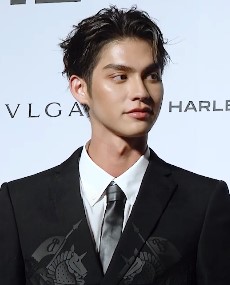
วชิรวิชญ์ ชีวอารี

| name = วชิรวิชญ์ ชีวอารี
| image = BVC18.jpg
| image_size = 220px
| caption = ไบรท์ ในปีพ.ศ. 2567
| birth_name = กุลธร ชีวอารี
| birth_place = จังหวัดนครปฐม
| alma_mater = มหาวิทยาลัยกรุงเทพ
| signature = Signature of Bright Vachirawit Chivaaree.svg
| module = กล่องข้อมูล นักแสดง|embed=yes
| years_active = พ.ศ. 2556–ปัจจุบัน
| agency = Cloud9 Entertainment
| สุพรรณหงส์ =
| ชมรมวิจารณ์บันเทิง =
| โทรทัศน์ทองคำ =
| นาฏราช = เพลงละครยอดเยี่ยมพ.ศ. 2563 – คั่นกู
| เมขลา = มณีเมขลาดาราชายมหานิยมมหาชน พ.ศ. 2564 – F4 Thailand: หัวใจรักสี่ดวงดาว มณีเมขลาซุปเปอร์สตาร์เจ้าเสน่ห์พ.ศ. 2565
| คมชัดลึก อวอร์ด = นักเเสดงชายยอดนิยมพ.ศ. 2565
| module2 = Infobox musical artist
| embed = yes
| years_active = พ.ศ. 2563–ปัจจุบัน
วชิรวิชญ์ ชีวอารี (เกิด 27 ธันวาคม พ.ศ. 2540) ชื่อเล่น ไบร์ท เป็นนักแสดง นักร้อง นายแบบ พิธีกรชาวไทย มีเชื้อสายไทย-จีน-อเมริกัน มีชื่อเสียงจากการรับบท เธอ ฟอร์ แคช สินเชื่อ..รักแลกเงิน|"เธอ ฟอร์ แคช สินเชื่อ..รักแลกเงิน", "เพราะเราคู่กัน|เพราะเราคู่กัน 2gether The Series" และบท "ธาม" จากซีรีส์เรื่อง "หัวใจรักสี่ดวงดาว|F4 Thailand: หัวใจรักสี่ดวงดาว"​ เขาเป็นหนึ่งในศิลปินที่มีผู้ติดตามมากที่สุดในโซเชียลมีเดียจาก ประเทศไทย เขาเป็นผู้ก่อตั้งสินค้า ":en:ASTRO Stuffs|ASTRO Stuffs" และเอเจนซี่ "Cloud9 Entertainment". เขาได้รับรายชื่ออยู่ใน Forbes 30 Under 30 ภายใต้หมวดความบันเทิงและกีฬาแห่งเอเชียในปี 2567.
==วัยเด็กและการศึกษา==
วชิรวิชญ์ ชีวอารี ชื่อเดิม"กุลธร ชีวอารี" มีเชื้อสายอเมริกันจากคุณปู่ และเชื้อสายจีนจากคุณตา ส่วนคุณย่าและคุณยายเป็นคนไทย สำเร็จการศึกษาระดับชั้นประถมศึกษาจากโรงเรียนอนุบาลสุธีธร จังหวัดนครปฐม ระดับชั้นมัธยมศึกษาตอนต้นจากโรงเรียนสวนกุหลาบวิทยาลัย และระดับชั้นมัธยมศึกษาตอนปลายจากโรงเรียนเตรียมอุดมศึกษา เคยเข้าศึกษาในโครงการหลักสูตรวิศวกรรมศาสตร์ ภาคภาษาอังกฤษ (TEPE) คณะวิศวกรรมศาสตร์ มหาวิทยาลัยธรรมศาสตร์ และได้ย้ายไปศึกษาอยู่ที่มหาวิทยาลัยกรุงเทพ สาขา Marketing (หลักสูตรนานาชาติ) (Bangkok University International หรือ BUI) วชิรวิชญ์สำเร็จการศึกษาจากมหาวิทยาลัยกรุงเทพในปี 2564 โดยมีกำหนดการเข้ารับปริญญาในเดือนธันวาคม 2565
==งานพิธีกร==
เมื่อปี 2556 ถึงปี 2558, วชิรวิชญ์เริ่มเข้าสู่วงการบันเทิงจากการเป็นพิธีกรรุ่นที่ 6 ในรายการ "สตรอเบอรี่ครับเค้ก" ทางช่อง 3. หลังจากเซ็นสัญญากับ จีเอ็มเอ็มทีวี ปี พ.ศ. 2562 เขาได้เข้าเป็นหนึ่งในพิธีกรรายการ โตแล้ว ทางช่อง GMM25 ตั้งแต่ตอนที่ 135 เป็นต้นมาจนกระทั่งจบซีซั่น ปี 2563 ปลายปี 2563 วชิรวิชญ์ กลับมาเป็นพิธีกรรายการ โตแล้ว ซีซั่น 2 ในชื่อ โตแล้วเป็นคนทุกที่
== วงการบันเทิง ==
ในปี 2556 วชิรวิชญ์ เริ่มมีผลงานการแสดงครั้งแรก พร้อมกับงาน "สตรอเบอรี่ครับเค้ก" ที่เปิดตัวด้วยละครสั้นของเหล่าพิธีกรในชุด "The Beginning" วชิรวิชญ์มาในเรื่องที่ 3 รักร้อยเมตร สร้างโดย ดวงมาลีมณีจันทร์ ร่วมกับ นาดาวบางกอก นำแสดงโดย วชิรวิชญ์ และ ธัญญาภรณ์ เลาหมนตรี จากนั้นเขาได้มีผลงานการแสดงหลากหลายทั้งในละครทีวี ภาพยนตร์ และมิวสิควิดีโอ ได้แก่ บันทึกกรรม ตอน ยอดมนุษย์ธรรมดา เฮฮาเมียนาวี และ "Social Death Vote" ทางช่อง 3 และ "I Sea U" ฉันรักทะเล…ที่มีเธอ ทางช่อง True4U จนกระทั่งในปีพ.ศ. 2561 วชิรวิชญ์ได้ออดิชั่นเข้าร่วมโครงการ GMM25 New Face 2018 และเป็น 1 ใน 8 คนที่ผ่านการคัดเลือกจากผู้สมัครมากว่าหมื่นคน ภายหลังจึงได้เซ็นสัญญาเข้าเป็นนักแสดงในสังกัดจีเอ็มเอ็มทีวี เขาประเดิมงานแรกโดยการนักแสดงในซีรีส์ชุด "Love Song Love Series" ตอนเราและนาย ปีพ.ศ. 2562 วชิรวิชญ์มีผลงานบทรองในละคร ก่อนอรุณจะรุ่ง และเริ่มเป็นที่สนใจจากการรับบทพระเอกวัยเด็กในเรื่อง รักฉุดใจนายฉุกเฉิน My Ambulance ทางช่อง ONE31
ในปี 2563 วชิรวิชญ์กลายเป็นนักแสดงมีชื่อเสียงจากการได้รับบท "สารวัตร" คู่กับ เมธวิน โอภาสเอี่ยมขจร ในซีรีส์ "เพราะเราคู่กัน" ที่ประสบความสำเร็จทำยอดวิวอันดับ 1 บน LINETV ในครึ่งปีแรก และยังประสบความสำเร็จในต่างประเทศด้วย จากความสำเร็จของเพราะเราคู่กัน ทำให้เขาได้กลับมารับบท "สารวัตร" อีกครั้งในซีรีส์ เพราะเรา(ยัง)คู่กัน ออกอากาศวันที่ 14 สิงหาคม วชิรวิชญ์ ชีวอารี กลับมารับบท "สารวัตร" อีกครั้งในภาพยนตร์ เพราะเราคู่กัน The Movie โดยมีกำหนดเข้าฉายในวันที่ 22 เมษายน พ.ศ. 2564 แต่เนื่องจากสถานการณ์โควิด-19 ที่ระบาดในช่วงนั้น จึงต้องเลื่อนกำหนดฉายออกไป และเข้าฉายจริงเมื่อวันที่ 11 พฤศจิกายน 2564
ในปี 2564 วชิรวิชญ์ ได้รับบทนำคู่กับ ต้นตะวัน ตันติเวชกุล ในเรื่อง "F4 Thailand: Boys Over Flowers" หัวใจรักสี่ดวงดาว ผลงานรีเมคสร้างจากหนังสือการ์ตูนญี่ปุ่นชื่อดังเรื่อง Hana Yori Dango ที่ได้รับการถ่ายทอดเป็นซีรีส์ฮิตมาแล้วทั่วเอเชีย เวอร์ชันไทย โดยออกอากาศทุกวันเสาร์ เวลา 20:30 น ทางช่อง GMM25 และออกอากาศตอนแรกในวันที่ 18 ธันวาคม พ.ศ. 2564 โดยทาง GMMTV ได้จัดงาน “F4 Thailand: หัวใจรักสี่ดวงดาว Boys Over Flowers First Premiere" ให้แฟนๆ ผู้โชคดีเข้าร่วมชมซีรีส์ตอนแรกไปพร้อมกับทีมนักแสดงนำและผู้กำกับ ณ โรงภาพยนตร์ SF World Cinema เซ็นทรัลเวิลด์ ฟินขั้นสุด!!! “ไบร์ท, วิน, ดิว, นานิ, ตู, พรีม” นำทีมแฟนๆ ดูตอนแรก ในงาน “F4 THAILAND : หัวใจรักสี่ดวงดาว Boys Over Flowers First Premiere” สร้างปรากฏการณ์ดังกระหึ่มโซเชียลทั่วโลก Gmmgrammy
ในปี 2565 วชิรวิชญ์ ได้รับบทนำคู่กับ ดาวิกา โฮร์เน่ ในเรื่อง คืนนับดาว ออกอากาศทางช่อง GMM25 และได้รับบทนำเป็น "โต้ง" หนุ่มนักดนตรี คู่กับ กัญญาวีร์ สองเมือง ในซีรีส์เรื่อง "Good Old Days" ร้านซื้อขายความทรงจำ ตอนที่ 4 Our Soundtrack (Episodes ที่ 7 และ 8) ฉายครั้งแรกผ่านช่องทางสตรีมมิง Disney+ Hotstar ก่อนจะนำมาออกอากาศอีกครั้งทางช่อง GMM25 ในภายหลัง
ในปี 2567 วชิรวิชญ์ จะมีโปรเจคท์ภาพยนตร์เรื่อง ""The Interest ผ่อนรักนอกระบบ"" คู่กับ ญาญ่า อุรัสยา เสปอร์บันด์ กำกับโดย วาสุเทพ เกตุเพ็ชร์ จาก ภาพดีทวีสุข โดยได้มีการเปิดตัวโปรเจคท์เป็นครั้งรกในงาน “GMMTV 2023: Diversely Yours” เมื่อ 22 พฤศจิกายน 2565 นับเป็นงานชิ้นสุดท้ายของเขาในฐานะศิลปินนักแสดงในสังกัดจีเอ็มเอ็มทีวี
== ธุรกิจส่วนตัว ==
วันที่ 29 พฤษภาคม พ.ศ. 2563 วชิรวิชญ์ได้เปิดตัวแบรนด์สินค้าของตนเอง ภายใต้ชื่อ "Astro Stuffs"
*
*
*
เพราะในเดือนสิงหาคม 2566 วชิรวิชญ์ได้ให้สัมภาษณ์ว่าหมดสัญญากับต้นสังกัดอย่างจีเอ็มเอ็มทีวีเป็นที่เรียบร้อยแล้วโดยเขาได้ให้เหตุผลว่าขอลุยทำบริษัทของตัวเอง มองอายุยังน้อย ยังมีไฟ นอกจากเป็นศิลปินก็อยากมีธุรกิจของตัวเองด้วย ขอบินเดี่ยว 'ไบร์ท วชิรวิชญ์' ไม่ต่อสัญญาค่ายเก่า จากนั้นในกลางเดือนกันยายน 2566 เขาได้เปิดบริษัทบริหารจัดการศิลปินของตัวเองภายใต้ชื่อ "Cloud 9 Entertainment" ซึ่งจดทะเบียนเมื่อวันที่ 16 มิถุนายน 2566 ด้วยทุนจดทะเบียน 3 ล้านบาท ฮอตสุด ไบร์ท วชิรวิชญ์ เปิดตัวค่ายใหม่ ติดเทรนด์อันดับ 1 ในชั่วข้ามคืน เปิดวาร์ป 'Cloud9Ent' ต้นสังกัดใหม่ 'ไบร์ท วชิรวิชญ์' ทุ่มทุน 3 ล้าน
วันที่ 22 เมษายน 2567 ในงานแถลงข่าวเปิดตัว เธอ ฟอร์ แคช สินเชื่อ..รักแลกเงิน|สินเชื่อ..รักแลกเงิน ไบรท์ได้ประกาศความสัมพันธ์ของเขากับนักร้อง-นักแสดงชาวไทย-จีน พรนับพัน พรเพ็ญพิพัฒน์ (เนเน่) ที่เขาพบกันเมื่อ 4 ปีที่แล้วระหว่างทำงานในวงการ
==งานเพลง==
วชิรวิชญ์มีความรักในเสียงดนตรีมาตั้งแต่เด็กเนื่องจากครอบครัวทำโรงเรียนสอนดนตรี เขาจึงสามารถเล่นเครื่องดนตรีได้ทั้ง กีต้าร์ เปียโน เบส และกลอง หลังจากได้ออดิชั่นเข้าสู่จีเอ็มเอ็มทีวี เขาได้มีการคัฟเวอร์เพลงดังลง GMM25Thailand YouTube ในชุด Song After Six จนกระทั่ง มีนาคม 2563 วชิรวิชญ์ออกซิงเกิ้ลแรกในชีวิตในสังกัด GMMTV Records เป็นเพลงประกอบละคร เพราะเราคู่กัน คือ "คั่นกู" เพลงขึ้นอันดับ 1 ชาร์ตประจำสัปดาห์ของจูกซ์ได้ และเพลง "ตกลงฉันคิดไปเองใช่ไหม" วชิรวิชญ์ ชีวอารี ได้จัดแฟนมีตติ้งครั้งแรก Global Live Fan Meeting เมื่อ 21 มิถุนายน มีผู้เข้าชมจาก 93 ประเทศทั่วโลก
ปลายเดือนกรกฎาคม วชิรวิชญ์ ออกซิงเกิ้ลเพลง With A Smile เป็นคัฟเวอร์ของวงร็อคระดับตำนานของฟิลิปปินส์ Eraserheads เพื่อเป็นเพลงละคร เพราะเรา(ยัง)คู่กัน ที่ออกอากาศในฟิลิปปินส์ ถือเป็นผลงานในต่างประเทศชิ้นแรกของเขา และมีซิงเกิ้ลคู่กับ เมธวิน ในเพลง ยังคู่กัน (Still Together) ซึ่งเป็นเพลงประกอบละคร เพราะเรา(ยัง)คู่กัน ฉบับที่ฉายในประเทศไทย
กุมภาพันธ์ 2564 วชิรวิชญ์เริ่มมีผลงานจริงจังในฐานะนักร้องโดยการฟีตเจอร์กับ F.HERO ในซิงเกิ้ลแรกเปิดค่าย High Cloud Entertainment ชื่อเพลง Sad Movie 1 เม.ย.2564 วชิรวิชญ์ร่วมงานแถลงข่าวเป็นหนึ่งใน 9 ศิลปิน GMMTV จากโปรเจกต์อัลบั้ม Boys Don't Cry
== แบรนด์แอมบาสเดอร์ ==
ในวันที่ 28 กรกฎาคม 2565 ไบร์ท วชิรวิชญ์ ชีวอารี ได้รับการแต่งตั้งเป็นแบรนด์แอมบาสเดอร์คนล่าสุดของ Burberry และเป็นแบรนด์แอมบาสเดอร์คนแรกแห่งภูมิภาคเอเชียแปซิฟิกตอนใต้อีกด้วย ตั้งแต่ที่วชิรวิชญ์ประสบความสำเร็จอย่างสูงในปี 2563 เรามักเห็นเขาถ่ายแบบให้กับ Burberry รวมถึงสวมใส่ชุดของ Burberry ออกงานสำคัญต่างๆ เสมอ โดยเฉพาะในงานประกาศรางวัลที่เขาเข้าร่วมรับรางวัล วชิรวิชญ์ เริ่มมีโปรเจกต์กับ Burberry ในช่วงปลายปี 2563 โดยเป็น 1 ใน 4 ตัวแทนคนรุ่นใหม่ที่ได้รับการคัดเลือกจาก Burberry ให้ร่วมถ่ายทอดอัตลักษณ์ของตนผ่านเทรนช์โค้ตของ Burberry ร่วมกับ เอเลนอร์ ลี (Eleanor Lee) นักแสดงชาวสิงคโปร์, อฟา แอนฟา (Afa Annfa) นักทัศนศิลป์และผู้วาดภาพประกอบจากฮ่องกง, และ เยลโล่ (YELLOW) นักดนตรีอันเดอร์กราวด์จากไต้หวัน*
*
ในปี 2564 วชิรวิชญ์ได้ร่วมโปรเจกต์เพื่อนำเสนอกระเป๋ารุ่น Olympia ให้แก่ Burberry รวมถึงเข้าร่วมนำเสนอแฟชั่นเปิดตัว คอลเล็กชั่น Burberry TB Summer Monogram 2021 ร่วมกับดาราศิลปินในไทยอื่นๆ เมื่อ Burberry เข้ามา Takeover Pina Wake Surf Club ในประเทศไทย ในช่วงต้นเดือนกรกฎาคม 2565 วชิรวิชญ์ได้เข้าร่วมโปรเจกต์สุดพิเศษกับ Burberry ซึ่งนอกจากเขาจะเป็นนายแบบให้กับแบรนด์แล้ว เขายังได้ทำหน้าที่เป็นช่างภาพพิเศษเพื่อถ่ายทอดกระเป๋ารุ่น Lola ให้แบรนด์อีกด้วย นอกจากนี้ วชิรวิชญ์ ยังได้รับเชิญให้เข้าร่วมฉลองในงาน Burberry TB Summer Monogram Takeover ที่ Tanjong Beach Club ที่เกาะเซนโตซา ประเทศสิงคโปร์ ในวันที่ 14 กรกฎาคม 2565 พร้อมดาราศิลปินไทยอีกหลายท่าน ก่อนจะได้รับการประกาศแต่งตั้งเป็นแบรนด์แอมบาสเดอร์ ในวันที่ 28 กรกฎาคม 2565
*
*
นอกจาก Burberry แล้ว วชิรวิชญ์ ยังเป็นแบรนด์แอมบาสเดอร์ของ ทรู คอร์ปอเรชั่น, สปาช่า สลิมมิ่ง เซ็นเตอร์,References :
*
* อาดิดาส ประเทศไทย, Calvin Klein, ซัมซุง ประเทศไทย สำหรับโทรศัพท์มือถือ Galaxy A series, บัตรเครดิตธนาคารกรุงเทพ กลุ่มเดอะมอลล์|เอ็ม วีซ่า และยังเป็น Friend of Kiehl's Thailand, Singapore และ Malaysia อีกด้วย
*
*
*
*
ในเดือนพฤษภาคม พ.ศ. 2567 ไบรท์สร้างประวัติศาสตร์ด้วยการเป็นศิลปินไทยคนแรกที่ได้เข้าร่วมงาน Met Gala ที่นิวยอร์ก และติดอันดับ 2 ที่ทำรายได้ให้กับ Burberry's EMV 868,000 ดอลลาร์.
== ผลงาน ==
=== ภาพยนตร์ ===
| class="wikitable plainrowheaders" border="1" style="text-align:center;"
!ปี
!ชื่อเรื่อง
!บทบาท
!! class="unsortable" |
บริษัทผู้สร้าง
!! class="unsortable" |
อ้างอิง
|-
|2559
|"เลิฟเซเฮ อยากเซย์ว่ารักเธอ"
|เต้
|บริษัท มั่งมีโปรดักชั่นส์ จำกัด
|
|-
|2561
|"0.9 Kilometers to Mile"
| ไบร์ท
| หนังสั้น ICT Silpakorn
|
|-
|2564
|"เพราะเราคู่กัน เดอะมูฟวี่"
|สารวัตร
|GMMTV​
| ลือสนั่นโซเชียล! จ่อผุดโปรเจกต์ "เพราะเราคู่กัน The Movie" สานต่อคู่จิ้น ไบร์ท-วิน
|-
|2566
|"ลุ้นรักป่วน ก๊วนแฟนเก่า (Congrats My Ex!)"
|ทิม
|Benetone FilmPrime Video
|
|-
|2567
|"สินเชื่อ..รักแลกเงิน (The Interest)"
|โบ้
|GMMTV
|
|
=== ละคร/ซีรีส์ ===
| class="wikitable plainrowheaders" border="1" style="text-align:center;"
!ปี
!ชื่อเรื่อง
!บทบาท
! class="unsortable" |หมายเหตุ
! class="unsortable" |
ออกอากาศ
! scope="col" style="width:1em;" class="unsortable" |อ้างอิง
|-
|2556
| "The Beginning ตอน รักร้อยเมตร (Run Lover Run!!!)"
|ไบร์ท|| Main Role (ตอนที่.3:Story 2) || rowspan="2" |ช่อง 3
| style="text-align: center;" |
|-
|2557
| "บันทึกกรรม ตอน ยอดมนุษย์ธรรมดา
|เต่า"|| Guest Role
| style="text-align: center;" |
|-
|2560
| "รูปทอง"
|เอกรัตน์|| Guest Role (ตอนที่.6) || GMM25​
| style="text-align: center;" |
|-
| rowspan="6" |2561
| ":en:I Sea U (Thai TV series) | I Sea U ฉันรักทะเล…ที่มีเธอ"
|ปีเตอร์|| Main Role || ทรูโฟร์ยู|True4U​,TrueID
| style="text-align: center;" |
|-
| "Love Songs Love Series ตอน เราและนาย"
|ไบร์ท|| Main Role || GMM25​
| style="text-align: center;" |
|-
| ":it:Social Death Vote | Social Death Vote"
|เดย์ || Support Role
(ตอนที่:4-6)
| ช่อง 3 เอสดี, Line TV​
| style="text-align: center;" |
|-
| "Love Songs Love Series ตอน จะรักหรือจะร้าย"
|เต๋อ|| Main Role || rowspan="2" |GMM25​
| style="text-align: center;" |
|-
| "Love Songs Love Series ตอน ก็เคยสัญญา"
|เคน|| Support Role
| style="text-align: center;" |
|-
| "ยุทธการปราบนางมาร"
|ตัวโน้ต|| Guest Role ((ตอนที่.8) || GMM25​, วิว|Viu​
| style="text-align: center;" |
|-
| rowspan="3" |2562
| "ก่อนอรุณจะรุ่ง"
|อโณทัย (ตอนโต)|| Support Role (ตอนที่ 14 ถึงตอนจบ) || GMM25​
| style="text-align: center;" |
|-
| "My Ambulance รักฉุดใจนายฉุกเฉิน"
|หมอเป้ง (ตอนวัยรุ่น)|| Guest Role ((ตอนที่:1,3) || ONE 31​, Line TV​, Netflix​
| style="text-align: center;" |
|-
| "เฮฮาเมียนาวี"
|พลทหารไบร์ท|| Support Role || ช่อง 3 HD​
| style="text-align: center;" |
|-
| rowspan="2" |2563
| "เพราะเราคู่กัน 2gether The Series"
|สารวัตร|| Main Role || GMM25​, Line TV , Netflix
| style="text-align: center;" |
|-
|"เพราะเรา(ยัง)คู่กัน|เพราะเรา(ยัง)คู่กัน Still 2gether"
|สารวัตร
|Main Role
|GMM25​
| style="text-align: center;" |
|-
| rowspan="2" |2564
|"In Time With You ถึงห้ามใจก็จะรัก"
|นิค
|Support Role
|เทนเซ็นต์ วิดีโอ|Tencent Video, iQIYI​, พีพีทีวี|PPTV HD 36, WeTV​, Viki
| style="text-align: center;" |
|-
| "F4 Thailand: หัวใจรักสี่ดวงดาว|F4 Thailand หัวใจรักสี่ดวงดาว : Boys Over Flowers"
|ธาม|| Main Role || rowspan="2" |GMM25​
| style="text-align: center;" |
|-
| rowspan="2" |2565
| ":en:Astrophile (TV series)|คืนนับดาว Astrophile"
|คิมหัน
|Main Role
| style="text-align: center;" |
|-
|":en:Good Old Days (Thai TV series)|Good Old Days ร้านซื้อขายความทรงจำ ตอน​ 4​: Our Soundtrack"
|Tong || Main Role|| ดิสนีย์พลัส ฮอตสตาร์|Disney+ Hotstar​, GMM25
| style="text-align: center;" |
|-
| rowspan="2" |2566
| ":en:Midnight Museum (Thai series)|Midnight Museum พิพิธภัณฑ์รัตติกาล" ตอนที่ 3
|มอธ
|Guest Role
|rowspan="2" |GMM25​
| style="text-align: center;" |
|-
|:en:Enigma (Thai TV series)|Enigma คน มนตร์ เวท ตอนที่ 4/4
|ตุลย์​
|Guest Role
|
|
=== พิธีกร & Variety shows ===
| class="wikitable sortable"
! scope="col" | ปี
! scope="col" | ชื่อเรื่อง
! scope="col" | สถานี
! scope="col" class="unsortable" | หมายเหตุ
! scope="col" class="unsortable"|อ้างอิง
|-
| 2556
| "สตรอเบอรี่ครับเค้ก"
| ช่อง 3
| Main Host
|
|-
| 2019
| "โตแล้ว" S1: ตอนที่ 135 ถึงตอนจบ
| GMM25
| Main Host
|
*
*
|-
| rowspan="5" |2564
| เพราะเราเล่นกัน
| GMMTV
| Main Host
|
|-
|ไบร์ท - วิน Inbox
| GMMTV
| Main Host
|
|-
|The Ruanguru: Indonesian Show
|Ruangguru Bimbel Online
|Guest
|
|-
|"โตแล้ว เป็นคนทุกที่" S2
| GMM25
| Main Host
|
*cite AV media |date=26 September 2020 |title=EngSub โตแล้ว...เป็นเด็กบ้านสวน ที่บางกะเจ้า โตแล้วเป็นคนทุกที่ EP.1 |publisher=GMM25Thailand |via=YouTube
*
*
|-
|CP Sausage No.1 Live Show:
|CP Brand
|Participant
|*
*
|-
| rowspan="3" | 2565
| The Wall Song: Ep.77
| Workpoint Entertainment|Workpoint Official
| Participant
|
*
*
|-
|Isuzu Max Challenge
| GMMTV
| Main Host
|
|-
| The Wall Song: Ep.107
| Workpoint Entertainment|Workpoint Official
| Participant
|
*
*
|-
| Rowspan="3"|2566
| Ploy and Bell: Ep.23
| Official Channel
| Guest
|
*
*
|-
|Sound Check: Ep.21
|One 31|One 31 Official
|Guest
|
*
*
|-
| The Wall Song: Ep.138
| Workpoint Entertainment|Workpoint Official
| Participant
|
*
*
|
== เพลง ==
=== Single ===
| class="wikitable sortable plainrowheaders"
! scope="col" |ปี ค.ศ.
! scope="col" |ชื่อเพลง
! scope="col" class"unsortable"|ค่าย
!อ้างอิง
|-
!2021
| "Move ไปไหน" (Unmovable)
| rowspan="2" |GMMTV Records
|Citation|title=Move ไปไหน (Unmovable) - BRIGHT VACHIRAWIT BOYS DON'T CRY|language=th-TH
|-
!2022
|Lost & Found
|
|-
! rowspan="4" |2023
|My Ecstasy
ร่วมกับ D. GERRARD
| rowspan="4" |Riser Music
|
|-
|มาดูแมวดำน้ำทำกับข้าวบ้านเรามั้ย (Saturday Night)
|
|-
| "I Think of You"
|
|-
|"TRY"
ร่วมกับ มัจฉา โมซิมันน์
|
|-
! rowspan="2" |2024
|"Long Run"​
|Cloud9 Entertainment
|Cite web|date=2024-04-11|title=Bright Vachirawit looks ahead in new single, 'Long Run' – listen|website=Bright Vachirawit looks ahead in new single, &#39;Long Run&#39; – listen Bandwagon Music media championing and spotlighting music in Asia.|language=en
|-
|"Sleepin' Pill"
ft. TimeThai
|Cloud9 Entertainment
|Cite web|date=2024-06-28|title=Bright Vachirawit and Timethai sing a lullaby in 'Sleepin' Pill' – listen|website=Bright Vachirawit and Timethai sing a lullaby in &#39;Sleepin&#39; Pill&#39; – listen Bandwagon Music media championing and spotlighting music in Asia.|language=en
|
=== Original Soundtrack (OST) ===
| class="wikitable sortable plainrowheaders"
! scope="col" |ปี
! scope="col" |ชื่อเพลง
! scope="col" class="unsortable"| ค่าย
! scope="col" class"unsortable"|ข้อมูล
!อ้างอิง
|-
! rowspan="7" scope="row" | 2020
| "คั่นกู" (Together)
| rowspan="2​" |GMMTV Records
| style="text-align: center;" | เพลงประกอบซีรีส์ เพราะเราคู่กัน 2gether The Series
|
|-
| "ตกลงฉันคิดไปเองใช่ไหม"(Mistaken)
| style="text-align: center;" | เพลงประกอบซีรีส์ เพราะเราคู่กัน 2gether The Series
|
|-
| "Thank You To My Silent Heroes"
| Special Olympics Thailand
| style="text-align: center;" | โปรเจกต์ขอบคุณบุคลากรทางการแพทย์ในช่วงโรคระบาดโควิด-19 โดย สมาคมกีฬาสเปเชียลโอลิมปิคแห่งประเทศไทย ร่วมกับ GMMTV
|
|-
| "With A Smile"
| Star Music Philippines
| style="text-align: center;" | เพลงประกอบซีรีส์ เพราะเรา(ยัง)คู่กัน ฉบับออกอากาศที่ประเทศฟิลิปปินส์
|Citation|title=With A Smile - Bright Vachirawit (Performance Video) The Official Themesong of “Still2gether PH”|language=th-TH
|-
| "ยังคู่กัน Still Together"
| rowspan="2" |GMMTV Records
| style="text-align: center;" | เพลงประกอบซีรีส์ เพราะเรา(ยัง)คู่กัน
|
|-
| "ตุ๊บๆจุ๊บๆOK"
| style="text-align: center;" | เพลงโฆษณามาม่าOK
|
|-
| "ขอบคุณที่ร่วมทาง"
| Special Olympics Thailand
| style="text-align: center;" | เพลงให้กำลังใจนักกีฬาสเปเชียลโอลิมปิค
|
|-
! rowspan="4" scope="row" | 2021
| "Sad Movie"F.HERO feat. BRIGHT VACHIRAWIT
| High Cloud Entertainment
|
|
|-
| "กอดที" (One Hug)
| rowspan="7" |GMMTV Records
| เพลงประกอบภาพยนตร์ เพราะเราคู่กัน The Movie
|
|-
|"Who am I"
|เพลงประกอบซีรีส์ F4 Thailand: หัวใจรักสี่ดวงดาว
|
|-
|"Shooting Star"
|เพลงประกอบซีรีส์ F4 Thailand: หัวใจรักสี่ดวงดาว
|
|-
! rowspan="4" |2022
|"Nighttime"
|GMMTV RECORDS
|
|-
|"ยอมทั้งใจ" (You Make Me Smile)
|เพลงจาก Nekko Cat Food
|
|-
|"กฎของแรงดึงดูด" (Law of Attraction)
|Love Out Loud Fan Fest 2022 Theme Song
|
|-
|"ระหว่างทาง" (Good Time)
 กัญญาวีร์ สองเมือง
|เพลงประกอบซีรีส์ Good Old Days ร้านซื้อขายความทรงจำ ตอน Our Soundtrack
|
|-
!2024
|นะหน้าทอง (Cover)
(ต้นฉบับ: ภูวศิษฐ์ อนันต์พรสิริ|โจอี้ ภูวศิษฐ์)
|GMMTV Records
|เพลงประกอบภาพยนตร์ เธอ ฟอร์ แคช สินเชื่อ..รักแลกเงิน|"เธอ ฟอร์ แคช สินเชื่อ..รักแลกเงิน"
|
|
=== Bright's Home Party concerts===
| class="wikitable"
!No.
!Date
!Venue
!Location
!Ref.
|-
|1
| 23–24 December 2023
|Queen Sirikit National Convention Center (QSNCC)
|Bangkok
| style="text-align:center;" |
|-
|2
|20–21 April 2024
|Tokyo Metropolitan Gymnasium
|Sendagaya
| style="text-align:center;" |Cite web |date=2024-04-20 |title=BRIGHT HOME PARTY in JAPAN チケットぴあチケット購入・予約 |website=t.pia.jp |language=ja
|-
|3
|9 November 2024
|Jakarta International Velodrome
|Jakarta
| style="text-align:center;" |
|
===Music festivals and concerts===
| class="wikitable sortable plainrowheaders"
! scope="col" | Year
!Date
! scope="col" | Title
!Venue
! scope="col" |Notes
! scope="col" class="unsortable" |
|-
| rowspan="4" |2020
|20 June
|Global Live Fan Meeting
|V Live
|Bright Livestream
|
|-
|17-18 October
|Live on Stage
|Union Hall
|With 2gether Cast
|
|-
|21-22 November
|Fantopia
|Impact, Muang Thong Thani
|Bright and various artists
|
|-
|5 December
|Manila Live The Virtual Fan Meet
|KTX.PH
|Bright connects
|
|-
| rowspan="3" |2021
|9 September
|1st Fan Meeting in Japan
|PIA Live Stream, Japan
|Bright connects
|
|-
|19 October
|Globe Friendship Meet
|LiveNowPH
|Bright connects
|
|-
|12 December
|11th Big Mountain Music Festival
|The Ocean Khao Yai
|Various artists
|
|-
| rowspan="5" |2022
|20 August
|Love Out Loud Fan Fest 2022
|Impact Arena
|With Perawat Sangpotirat, Prachaya Ruangroj,Jumpol Adulkittiporn, Atthaphan Phunsawat, Tawan Vihokratana, Thitipoom Techaapaikhun and Win Metawin
|
|-
|27-28 August
|GMMTV Fan Fest Live
|PIA Arena MM, Yokohama
|GMMTV artists
|
|-
|16 October
|Octopop 2022
|Rajamangala National Stadium
|Various Artists
|
|-
|12 November
|Cat Expo 9
|Wonder World Extreme Park
|Nanon x Bright
|
|-
|10 December
|Pepsi 12th Big Mountain Music Festival
|The Ocean Khao Yai
|Bright Vachirawit, Nanon Korapat Kirdpan, F. Hero and other artists
|
|-
| rowspan="12" |2023
|5 April
|Get Rising To Riser Concert
|Square A, Central World
|Riser Music artists and bands
|*
*
|-
|13 April
|Rolling Loud Music Festival
|Legend Siam, Pattaya
|F.Hero, Bright and Various Artists
|*
*
|-
|29 April
|Nang Lay 2 Beach and Party Music Festival
|Triple Tree Beach Resort, Cha-Am
|Bright Vachirawit and Nanon Korapat Kirdpan
|*
*
*
|-
|30 April
|FungThon Fest
|Sermsuk Warehouse
|Bright and Various Artists
|*
*
|-
|16 May
|Matcha Angelogy Stage
|Central World Live
|Guest Artist
|*
*
|-
|27 August
|Adolescent Live Session
|Lido Connect Hall
|Bright Vachirawit (Guest: Matcha Mosimann)
|
|-
|7 October
|Viu Scream Dates
|Union Hall
|F4 Thailand: Boys Over Flowers|F4 Thailand cast
|
|-
|22 October
|Octopop 2023
|Thunderdome Stadium
|Bright and band
|
|-
|22-23 November
|MTV Video Music Awards Japan (VMAJ) 2023
|K Arena, Yokohama
|Own Stage
|Cite web |date=2023-11-22 |title=MTV VMAJ 2023 チケットぴあチケット購入・予約 |website=t.pia.jp |language=ja
|-
|25 November
|Yes 99 Hits Festival
|Indoor Stadium, Singapore
|Own Stage
|
|-
|9 December
|Gulf Phenomenal Super Match 2023
|MCC Hall The Mall Lifestore Bangkapi
|Gulf Kanawut, F.Hero feat Bright
|
|-
|31 December
|Krist Bright Countdown Concert in Japan
|Toyosu PIT, Tokyo
|Bright Solo Stage
|
|-
| rowspan="10" |2024
|3-4 February
|กาลครั้ง 5 Tattoo Colour Fest
|Impact Arena
|Guest
|
|-
|9 March
|Viva La Vespa Festival & Caravan
|Wonder World Extreme Park
|Own Stage
|
|-
|23 March
|Piano & I The Magic 7 Concert
|Queen Sirikit National Convention Center (QSNCC)
|Guest artist
|
|-
|6-7 April
|Next Generation Live Arena 2024
|PIA Arena MM, Yokohama
|Own Stage
|
|-
|4 May
|Cosmos Bear Music Festival
|Outdoor Arena, Bravo BKK
|Own Stage
|
|-
|1-2 June
|The Kingdoms Concert
|Impact Arena
|King of the Cloud with Tanont Chumroen, Jeff Satur, and The Toys (Thai musician)|The Toys
|
|-
|11 August
|NHK
|Shibuya, Japan
|Enhypen, Tomorrow X Together, ME:I, Atarashii Gakkou no Leaders, Illit & Bright
|Cite web|last=タイランドハイパーリンクス|date=2024-07-11|title=タイからBRIGHT出演決定「NHK MUSIC EXPO 2024」 タイランドハイパーリンクス：Thai Hyper|language=ja
|-
|17 August
|Rowspan="3"|Summer Sonic Festival
|ZOZO Marine Stadium & Makuhari Messe, Tokyo
|Pacific Stage
|Rowspan="3"|Cite web|title=サマソニ＆ソニマニのタイムテーブルが公開！8/17(土)東京深夜に星野源キュレーションによるMIDNIGHT SONICが開催決定！ NEWS|website=SUMMER SONIC 2024 公式サイト|language=ja
|-
|18 August
|Expo'70 Commemorative Park, Osaka
|Massive Stage
|-
|24 August
|Impact Challenger Hall, Bangkok
|
|
===Singing journals===
| class="wikitable sortable plainrowheaders"
! scope="col" | Year
! scope="col" | Song Title
! scope="col" class="unsortable" | Label
! scope="col" class="unsortable" |
|-
| rowspan="3" | 2020
| "Thank You to My Silent Heroes" English Version
| Olympics Thailand
|References :
*
*
*
|-
| With a Smile (Eraserheads song)
| ABS-CBN Star Music
| References :
*
*
|-
|"Tup Tup Jup Jup OK" (ตุ๊บๆจุ๊บๆOK)
|GMMTV Records
|References :
*
*
|-
| rowspan="2" | 2021
|"From the Heart" (ขอบคุณที่ร่วมทาง)
|Special Olympics Thailand
|References :
*
*
|-
|"Sad Movie"
|Highcloud Entertainment
|References :
*
*
*
*
|-
| rowspan="2" | 2022
|"You Make Me Smile"
|Rowspan=2|GMMTV Records
|References :
*
*
*
|-
|"Law of Attraction"
|References :
*
*
|
=== มิวสิกวิดีโอ apperances ===
| class="wikitable sortable plainrowheaders"
! scope="col" | Year
! scope="col" | Title
! scope="col" | Artist
! scope="col" | Channel
! scope="col" class="unsortable" |
|-
| 2013
| Kot Mai Dai (กอดไม่ได้)
| Bedroom Audio
| Crispy Sound Official
| References :
*
*
*
|-
| Rowspan="3"|2018
| Pi Sat (ปีศาจ)
| Natthawut Jenmana (Max)
| Ost. Social Death Vote
| References :
*
*
|-
| Ao Mai (เอามั้ย)
| Numchok Tanudrum (Singto) & Popetorn Soonthornyanakij (Two)
| Whattheduck
| References :
*
*
|-
| Raung Hai Kon Diow (ร้องไห้คนเดียว)
| Muzu
| Official White Music
| References :
*
*
|-
| Rowspan="2"|2019
| Kon Derm (คนเดิม)
| Napassorn Phuthornjai (New)
| Official White Music
| References :
*
*
|-
| Your Story (แค่หน้าจอ)
| Pam Anshisa
| Wayfer Records
| References :
*
*
*
|-
| Rowspan="2"|2020
| Tam Ta Wan (ตามตะวัน)
| Num Kala & Add Carabao
| Genierock
| References :
*
*
*
|-
|Tit Gub (ติดกับ)
|Natthawut Jenmana
|GMMTV Records
|References :
*
*
|-
| Rowspan="8"|2022
| Kob Kandee Sak True (คบกันดีสักทรูู)
| WANYAi x STAMP
| TRUE 5G
| References :
*
*
*
*
|-
| To The Max
| Milli
| YUPP!
| References :
*
*
|-
| Along The Way (ทุกวันพรุ่งนี้)
| Tilly Birds x Palmy
| Gene Lab
| References :
*
*
|-
| One Last Cry
| Violette Wautier
| GMMTV Records
|References :
*
*
|-
|You Mean the World (โลกของฉันคือเธอ)
| Fluke Gawin
| GMMTV Records
|References :
*
*
|-
| Counting Stars (นับดาว)
| Fluke Gawin
| GMMTV Records
| References :
*
*
|-
| Just Say You Love Me (สมัยนี้เค้าไม่แอบรัก)
| Mook Worranit
| GMMTV Records
|References :
*
*
|-
|Good Old Days OST (ร้านซื้อขายความทรงจำ)
|Krist Perawat Sangpotirat
|GMMTV Records
|References :
*
*
|-
|rowspan="2"|2023
|Sang-Gu (สั่งกู)
|Jaylerr feat. F.HEROTangBadVoice
|Official Channel
|
|-
|Turn Back Time
|Zack Tabudlo ft. Violette Wautier
|Official Channel
|
|
===Live sessions and official cover versions===
| class="wikitable sortable plainrowheaders"
! scope="col" | Year
! scope="col" | Title
! scope="col" | Artist
! scope="col" | Channel
! scope="col" class="unsortable" |
|-
|2018
|Song After Six
|Bright Vachirawit
|GMM 25
|References :
*
*
|-
|2020
|Phawana
|Bright Vachirawit
|GMMTV
|References :
*
*
|-
| Rowspan="4"|2022
| At My Worst
| Ally Achiraya x Bright
| Workpoint Entertainment|Workpoint Official
|References :
*
*
|-
|Ruang Bon Tieng (เรื่องบนเตียง)
|Ken Theeradej Wongpuapan x Bright
|Workpoint Entertainment|Workpoint Official
|References :
*
*
|-
| Best Wishes (บานปลาย)
| Bowkylion x Bright
| Whattheduck
|References :
*
*
|-
| Unmovable (Move ไปไหน)
| Bowkylion x Bright
| GMMTV Records
|References :
*
*
|-
|2023
|B Blood Type (เลือดกรุ๊ปบี)
|Davika Hoorne x Bright
| Workpoint Entertainment|Workpoint Official
|References :
*
*
|-
|2024
|At My Worst Live Session
|Ally Achiraya X Pink Sweat$ X Bright
|Allyonly Official Site
|
|
===Shooting Star Asia tour===
| class="wikitable"
!No.
!Date
!Venue
!Location
!Ref.
|-
|1
|23 July 2022
|Union Hall
|Bangkok
|*
*
*
*
|-
|2
|15 October 2022
| The Kasablanka Hall
|Jakarta
|
*
*
*
*
|-
|3
|5 November 2022
|Tropicana Gardens Mall Convention Center
|Kuala Lumpur
|
*
*
*
|-
|4
|19 November 2022
|World Trade Centre Metro Manila
|Manila
|
*
*
*
|-
|5
|5 February 2023
|Taipei International Convention Center
|Taipei
|align="center" |Cite web |title=Shooting Star Asia Tour in Taipei Meet & Greets TICC |website=Klook Travel |language=en
|-
|6
|18 February 2023
| Asia World Summit
|
|align="center" |
*
*
|-
|7
|4 March 2023
| Military Zone 7 Indoor Sports Complex
|Ho Chi Minh City|Hi Chi Minh City
|
*
*
*
|-
|8
|11 March 2023
|The Star Theatre
|
|
*
*
*
*
|-
|9
|18-19 March 2023
|Pia Arena MM
|Yokohama
|
* cite web |title=Shooting Star Asia Tour in JAPAN チケットぴあチケット購入・予約 |website=t.pia.jp | date=March 18, 2023 |language=ja
*
*
|-
|10
|2 April 2023
|Yes24 Live Hall
|Seoul
|
*
*
*
*
|
===Side By Side concert===
| class="wikitable"
!No.
!Date
!Venue
!Location
!Ref.
|-
|1
| 24 December 2022
|Impact, Muang Thong Thani|Impact Arena, Muang Thong Thani
|Bangkok
|style="text-align:center;"|References :
*
*
|-
|2
|17–18 June 2023
|Pia Arena MM
|Yokohama
|style="text-align:center;"|References :
*
*
|-
|3
|8 July 2023
|AsiaWorld–Expo
|
|style="text-align:center;"|References :
*
|-
|4
|29 September 2023
|Taoyuan Arena
|Taipei
|Cite web |date=2023-08-22 |title=BrightWin announce final stops of Side By Side concert tour – Taipei and Cambodia |website=BrightWin announce final stops of Side By Side concert tour – Taipei and Cambodia Bandwagon Music media championing and spotlighting music in Asia. |language=en
|-
|5
|12 November 2023
|Koh Pich Theatre
|Phnom Penh
|
|
== รางวัลและการเสนอชื่อเข้าชิงรางวัล ==
| class="wikitable sortable plainrowheaders" style="width: 100%;"
! scope="col" | ปี
! scope="col" | รางวัล
! scope="col" | ประเภท
! scope="col" | ผู้รับรางวัลและผู้เข้าชิงรางวัล
! scope="col" | ผลการตัดสิน
! scope="col" class="unsortable" | อ้างอิง
|-
| rowspan="8" |2020
| Maya Awards
|Best Couple
| rowspan="4" |"2gether: The Series"
|
|References :
*
*
|-
|Kazz Awards
|Kazz Magazine's Favorite
|
|References :
*
*
|-
| Line Thailand People's Choice Awards
| Best Couple
|
|
|-
|Thairath Best of 2020
|Best Couple
|
|
|-
|Korean Updates Awards
|Asian Artist of The Year
|
|
|
|-
|Asian Culture Awards
(The Republic of Peru)
|Best Thai Artist
|
|
|
|-
|Asian Drama Awards
|Actor of the Year
|
|
|
|-
|VoicePoints Social Media Awards
|Phenomenal Foreign BL Couple of the Year
|เพราะเราคู่กัน 2gether The Series
|
|
|-
| rowspan="29" |2021
|Fever Awards 2020
|Best Drama-Series Song Fever Award
|"Kan Goo" (คั่นกู)
|
|References:
*
*
|-
|Thailand Zocial Awards 2021
|Person of The Year - Couple of The Year
| rowspan="2" |"2gether: The Series"
|
|References :
*
*
|-
| rowspan="2" |Sanook Awards 2020
|Best Couple
|
|
|-
| Thai Song Of The Year
| "Yang Khu Kan" (ยังคู่กัน)
|
|
|-
| rowspan="3" |JOOX Thailand Music Awards 2021
|Song of The Year
|"Kan Goo" (คั่นกู)
|
| rowspan="3" |
|-
|New Artist of The Year
|
|
|-
|Top Social Artist of The Year
|
|
|-
| rowspan="2" |Line TV Awards 2021
|LINETV Best Thai Song
|"Kan Goo (คั่นกู)"
|
|rowspan="2" |
|-
|LINETV Best Kiss Scene
|"2gether: The Series"
|
|-
|rowspan="2" |12th Nataraja Awards
|Best Drama Song Award
|"Kan Goo" (คั่นกู)
|
|References :
*
*
|-
|Best Cast Ensemble
|2gether: The Series
|
|
|-
| rowspan="4" |Kazz Awards 2021
|Attractive Young Man Of The Year
| rowspan="4" |"Still 2gether"
|
|rowspan="4"|References :
*
*
|-
|Imaginary Couple of the Year
|
|-
|Best Actor| Best Actor
|
|-
|Best Scene| Best Scene
|
|-
|Asia Artist Awards 2021
|Asia Celebrity Award for Actor
|
|
|References :
*
*
|-
|True ID Music Awards 2021
|Best Singer of the Year
|
|
|
|-
|T-POP Stage Awards
|Music of the week
|"Sad Movie"
|
|
|-
| rowspan="4" |Maya Awards 2021
|Charming Boy
|
|
|
|-
|Best Couple
|
|
|
|-
|Popular Drama Soundtrack
|"Yang Khu Kan" (ยังคู่กัน)
"Still 2gether"
|
|
|-
|Male Rising Star
|
|
|
|-
|Thairath Best of 2021
|Couple of the Year
|"Still 2gether"
|
|References :
*
*웹 인용|title=ฮอตเกินต้าน! "ไบร์ท - วิน" ติด TOP10 ผู้ชายหน้าหล่อที่สุดในโลก 2022 ข่าวใส่ไข่ |website=www.thairath.co.th |language=th
|-
|Rowspan=3|Central BL Awards 2021: Mexico
|Best Couple
|rowspan=3|"2gether: The Series"
|
|Rowspan=3|References :
*
|-
|Mister BL
|
|-
|Best Seme/ Actor
|
|-
| rowspan="2" |Thailand Actors Award 2021: Japan
|Best Couple
|rowspan="2" |2gether: The Movie
|
|rowspan="2|
|-
|Best Actor
|
|-
|T-POP of the Year Awards 2021
|Best Rookie
|"Unmovable" (Move ไปไหน)
|
|
|-
| rowspan="18" |2022
|rowspan="2"|JOOX Thailand Music Awards 2022
|Top Social Thai Artist of the year
|
|
|
|-
|Collaboration Song of the Year
|"Sad Movie"
|
|
|-
|Thailand Zocial Award 2022
|Best Entertainment Performance on Social Media:
Actor Category
|"F4 Thailand: Boys Over Flowers|F4 Thailand"
"Astrophile"
|
|References :
*
*
|-
| rowspan="3" |Maya Entertain Awards
|Charming Boy
|rowspan="3" |"F4 Thailand: Boys Over Flowers|F4 Thailand"
|
|rowspan="3"|
|-
|Best Couple
|
|-
|Popular Male Star
|
|-
|SiamRath Online Award 2022
|Popular Male Star
|"F4 Thailand: Boys Over Flowers|F4 Thailand"
|
|
|-
| rowspan="2" |Kazz Awards 2022
|Popular Male Teenager
|rowspan="2" |"F4 Thailand: Boys Over Flowers|F4 Thailand"
|
|
|-
|Best Scene
|
|
|-
| rowspan="2" |The 3rd Mani Mekhala Awards (2022)
|ดาราชายมหานิยมมหาชน
(The Most Public Popular Male Celebrity Award)
|rowspan="2"|"F4 Thailand: Boys Over Flowers|F4 Thailand"
|
|rowspan="2"|
|-
|ซุปเปอร์สตาร์เจ้าเสน่ห์
(Charismatic Superstar Award)
|
|-
| rowspan="3" |Content Asia Awards
| rowspan="3" |Best Original Song:
For Movie or An Asian TV Program
|"Night Time" Ost. "F4 Thailand: Boys Over Flowers|F4 Thailand"
|
|rowspan="3" |
|-
|"One Hug" Ost. "2gether: The Movie"
|
|-
|"Who Am I" Ost. "F4 Thailand: Boys Over Flowers|F4 Thailand"
|
|-
|The 27th Asian Television Awards (ATA)
|Best Theme Song
|"Who Am I" Ost. "F4 Thailand: Boys Over Flowers|F4 Thailand"
|
|
|-
| rowspan="2" |Asian Academy Creative Awards (AAA) 2022
|Best Theme Song or Title Theme:
National Winners
|rowspan="2" |""Who Am I" (Ost. F4 Thailand: Boys Over Flowers|F4 Thailand)"
|
|
|-
|Best Theme Song or Title Theme:
Grand Final Winners
|
|
|-
|GQ Men of the Year Awards 2022: MOTY
|Actor of the Year
|"F4 Thailand: Boys Over Flowers|F4 Thailand"
|
|References :
*
*
|-
| rowspan="21"|2023
| Sanook Awards 2022
| Actor of the Year
|"F4 Thailand: Boys Over Flowers|F4 Thailand"
"Astrophile"
|
|
|-
| Daradaily Awards 2022
| Star of the Year
|
|
|
|-
| Komchadluek Awards 2022
| Most Popular Actor
| "Astrophile"
|
|References :
*
*
|-
|Guitar Mag Awards 2023
|Star Single Hit of the Year
|"Lost & Found"
|
|
|-
| rowspan="2"|KAZZ Awards 2023
| Men's Superstar Award
| rowspan="2"|"Astrophile"
|
|rowspan="2"|References :
*
*
|-
| Best Actor Award
|
|-
|rowspan="3"|Maya TV Awards 2023
| Best Male Star of the Year
| rowspan="2"|"Astrophile"
|
|rowspan="3"|
|-
| Charming Young Man of the Year
|
|-
| String Artist of the Year
|"Lost & Found"
|
|-
|Thai Update 2023
|Certificate of Appreciation:Most Popular Thai Actor
|
|
|
|-
|Nine Entertainment|Nine Entertainment Award 2023
|Special Award: Most Engagement on Instagram
|
|
|References :
*
*
|-
|Seoul International Drama Awards
|Outstanding Asian Star
|":en:Astrophile (TV series)|Astrophile"
|
|
|-
|HOWE Awards 2023
|Popular Vote
|
|
|
|-
|14th Nataraja Awards
|Best Cast Ensemble
|"F4 Thailand: Boys Over Flowers|F4 Thailand"
|
|
|-
|MTV EMA Paris 2023
|Best Asian Act
|
|
|
|-
|MTV Video Music Awards Japan 2023
|Best Asian Celebrity
|
|
|Cite web|title=ตำนานบทใหม่ 'ไบร์ท วชิรวิชญ์' คนไทยคนแรก ที่คว้ารางวัล Best Asia Celebrity จากงาน MTV VMAJ 2023 HITZ THAILAND|website=hitz.teroradio.com|language=en
|-
|GQ Men of the Year Awards 2023
|Thailand's Global Star
|
|
|
|-
|33rd Seoul Music Awards
|Popular Thai Star Award
|
|
|
|-
|Tatler Ball Awards 2023
|The Golden Cane Awardee
|
|
|Cite web|last=東網|first=on cc|title=碧咸壓軸登場 木村光希低胸露腰搶Fo on.cc 東網|website=LINE TODAY|language=zh-Hant
|-
|GQ Japan: Men of the Year Awards 2023
|Best Asian Entertainer
|
|
|
|-
|Central World Music Community Award 2023
|Artist Of The Year
|
|
|
|-
| rowspan="9" |2024
| rowspan="2" |The Guitar Mag Awards 2024
|Popular Vote 2024
|
|
| rowspan="2" |
|-
|Star's Single Hits of The Year 2024
|
|
|-
| rowspan="2" |Kazz Awards 2024
|Popular​ Male Artist Award
|
|​
|
|-
|Popular​ Vote
|
|​
|
|-
| rowspan="3" |Komchadluek Awards 2023
| Popular Male Actor
|
|
|rowspan="3" |
|-
|Thai International Singer
|
|
|-
|
Popular Couple
|ลุ้นรักป่วน ก๊วนแฟนเก่า|Congrats My Ex!
|
|-
|Halo Ocean Awards 2024
|Most Popular Asian Artist
|
|
|
|-
|Maya TV Awards
|Popular Vote
|
|
|
|
== อ้างอิง ==

== แหล่งข้อมูลอื่น ==
*
*
*
*
หมวดหมู่:ชาวไทยเชื้อสายจีน
หมวดหมู่:ชาวไทยเชื้อสายอเมริกัน
หมวดหมู่:บุคคลจากอำเภอเมืองนครปฐม
หมวดหมู่:บุคคลจากโรงเรียนสวนกุหลาบวิทยาลัย
หมวดหมู่:บุคคลจากโรงเรียนเตรียมอุดมศึกษา
หมวดหมู่:บุคคลจากคณะบริหารธุรกิจ มหาวิทยาลัยกรุงเทพ
หมวดหมู่:นักแสดงชายชาวไทย
หมวดหมู่:พุทธศาสนิกชนชาวไทย